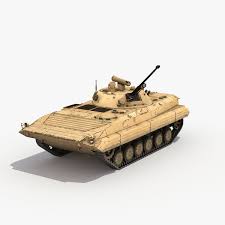
Label: BMP-2